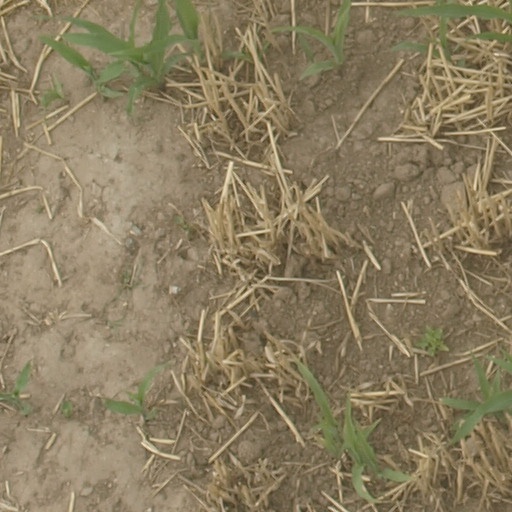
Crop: maize; corn